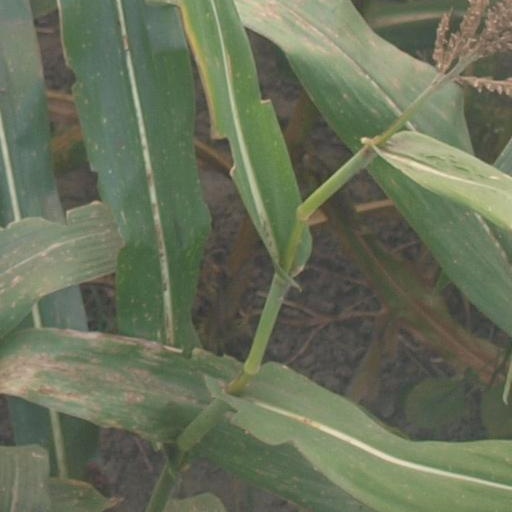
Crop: maize; corn